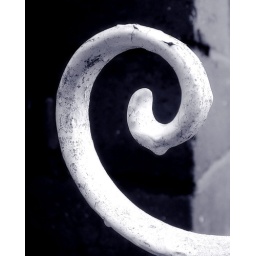
metalwork curl on a trellis in abandoned garden of empty house - given a blue tint and 'glamour' look filter.